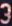
Number: 3